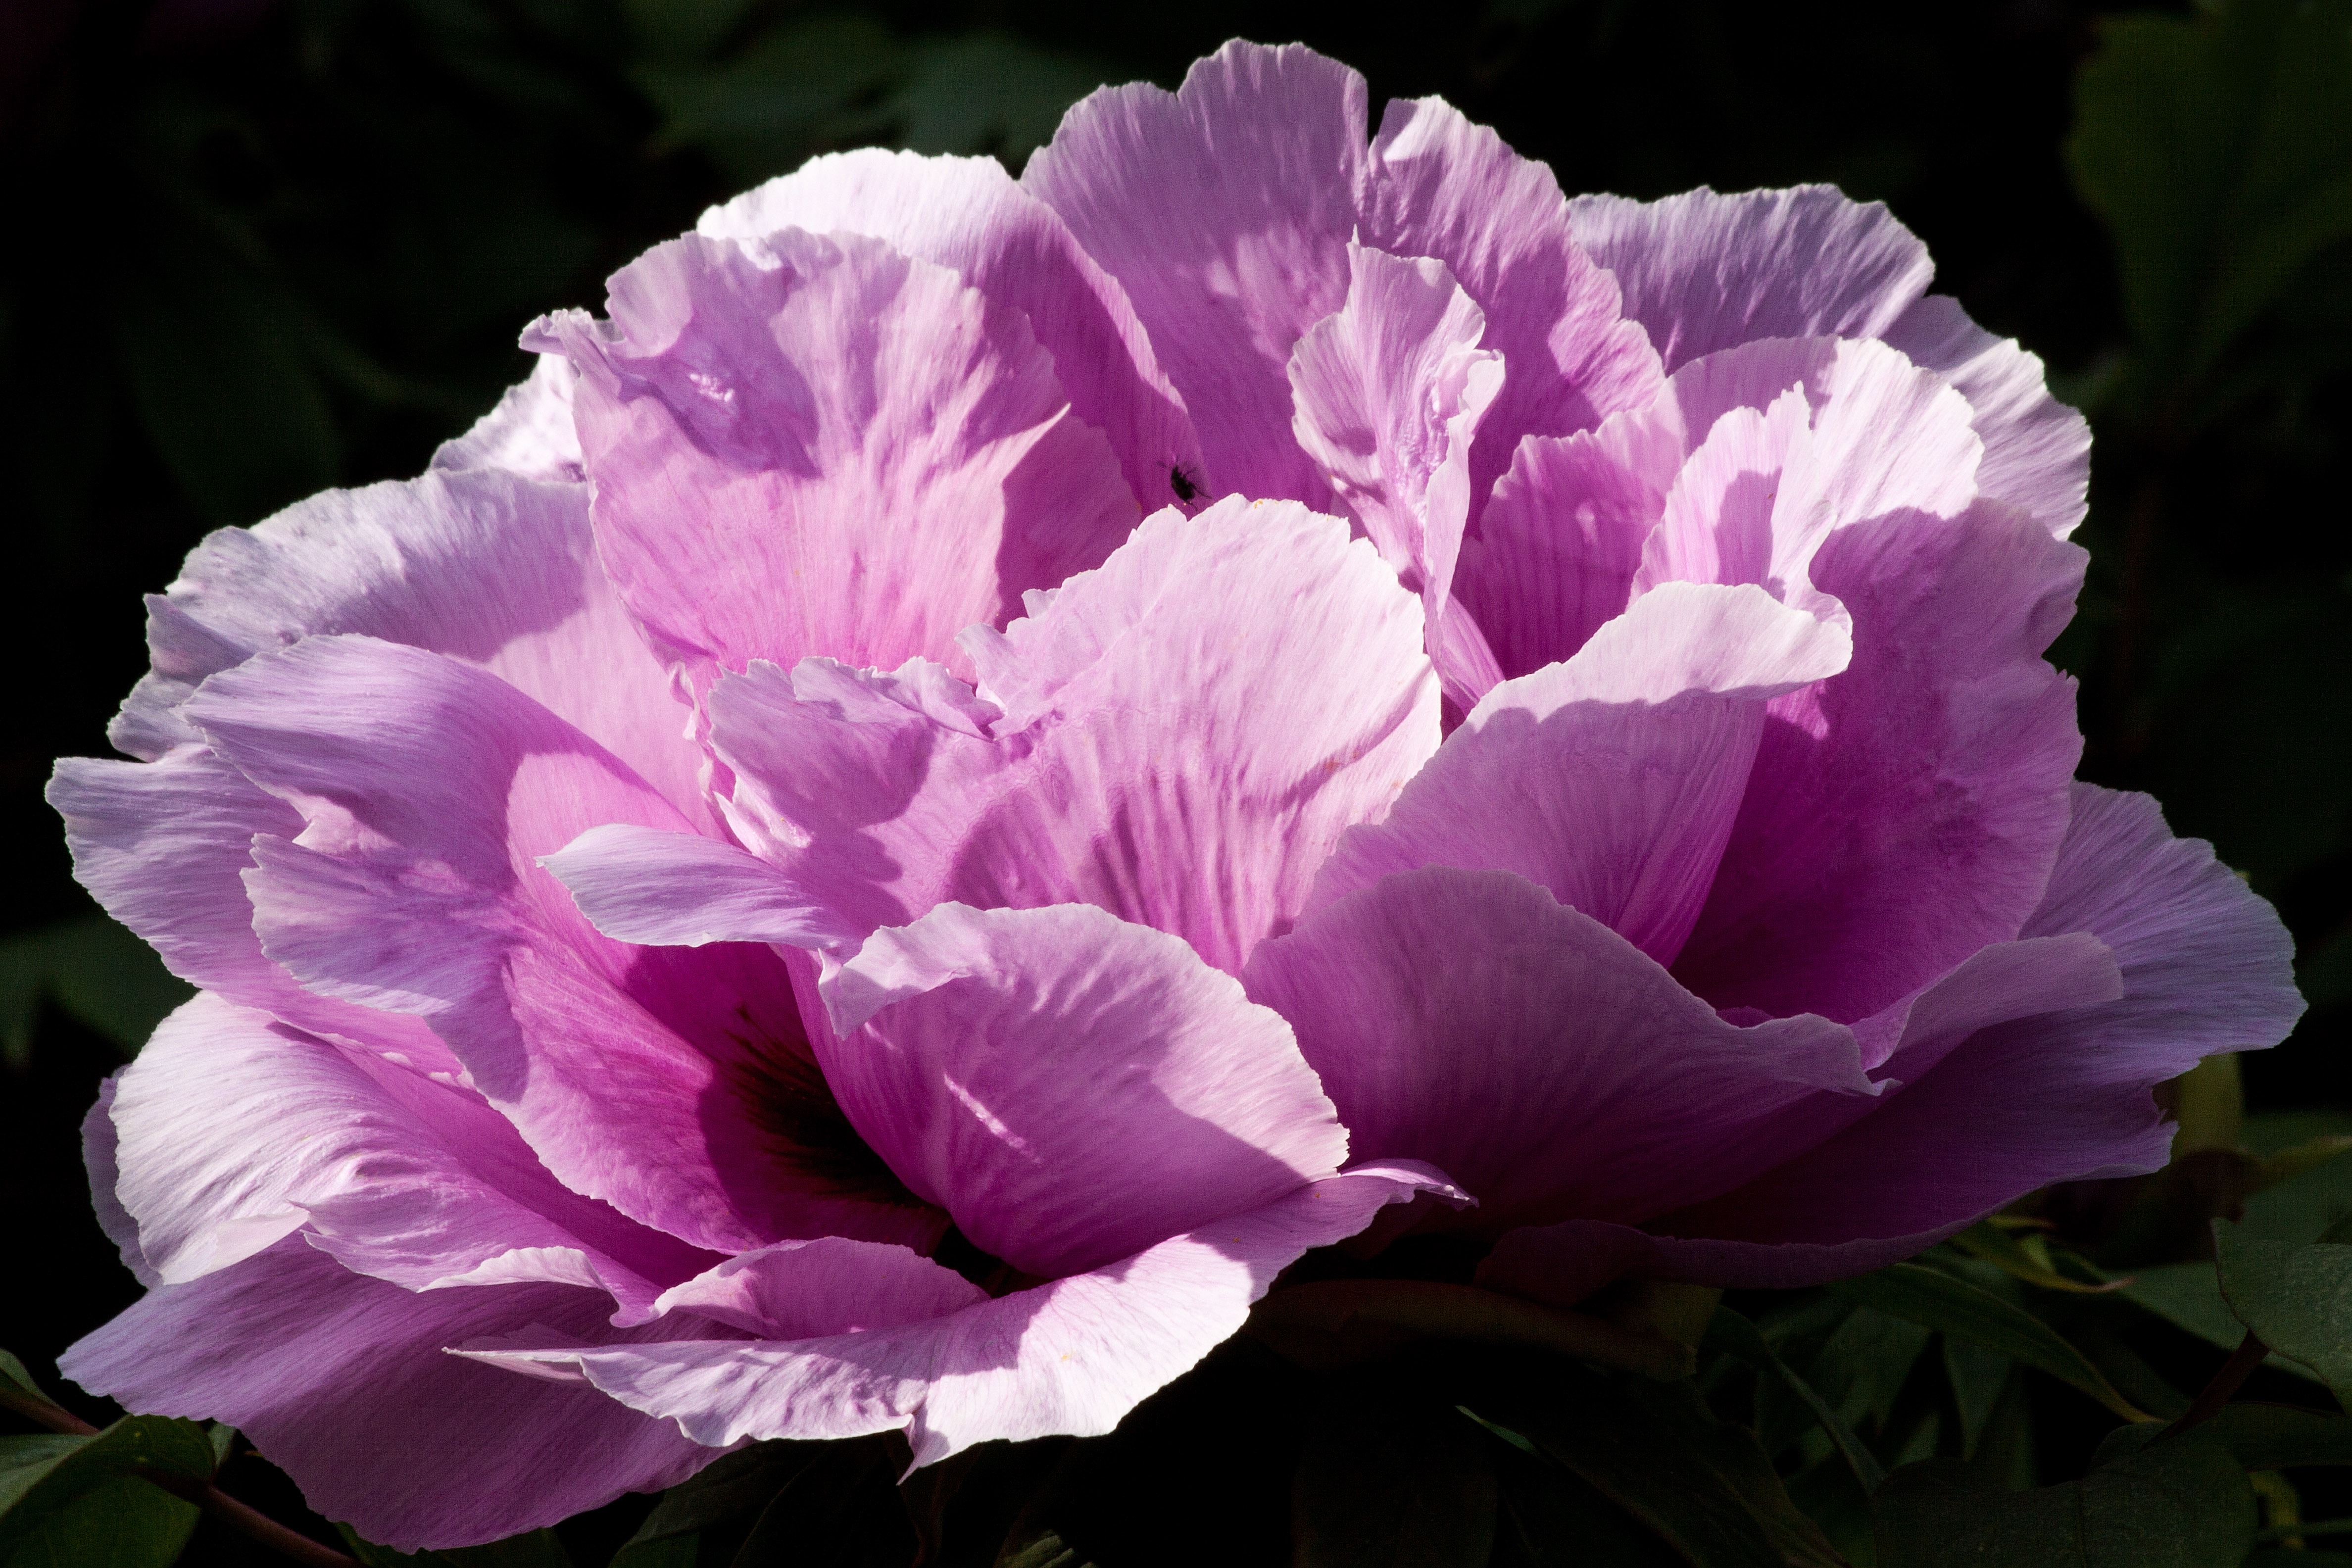
nature, blossom, plant, flower, purple, petal, bloom, spring, lush, pink, flora, peony, back light, ornamental plant, flowering plant, double flower, land plant